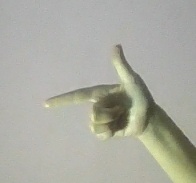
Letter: yaa